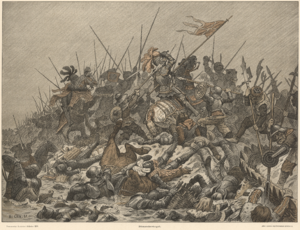
Slaget ved Hemmingstedt / Slaget
Kampen mellem danskere og ditmarskere skildret af Rasmus Christiansen, 1891.
Kong Hans stod i 1500 i spidsen for en hær, der invaderede Ditmarsken. Angrebet slog fejl og kongen undslap kun med nød og næppe. Litografi på papir, opklæbet på pap. Signeret nederst til venstre: R:
Slaget ved Hemmingstedt var et slag mellem kong Hans' hær og befolkningen i Ditmarsken år 1500. Kong Hans, som da var konge i Kalmarunionen, begav sig dette år mod Meldorf i Ditmarsken med sin hær bestående af danske adelsmænd og Den saksiske garde. Hensigten var at underlægge sig Ditmarsken, der var en uafhængig bonderepublik syd for Ejderen i Holsten, som officielt var underlagt bispesædet i Bremen, men reelt var autonom. Der var ingen central ledelse i republikken, og magten var spredt rundt om i forskellige landsbyer. Ditmarskerne var organiserede som en bondehær, og i moderne terminologi begrænset til at bruge guerillametoder og primitive våben i kampen for at forsvare deres område. De talte ca. 6.000 personer og var alle bønder.